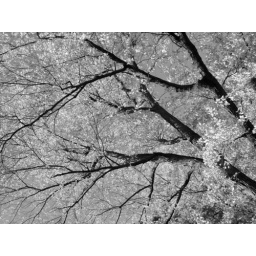
silver maple high above the house